Patty Loveless

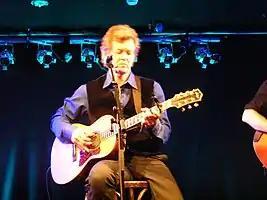
Country music singer Rodney Crowell, seated on a stool and playing an acoustic guitar

Loveless's next album was 2003's "On Your Way Home". Loveless later said that she and Emory Gordy wanted to mix the "traditional" bluegrass feel of "Mountain Soul" with more contemporary instruments such as drums and electric guitar. The album's first single was a cover of Rodney Crowell's "Lovin' All Night". It became Loveless's last top-20 hit, while the title track and "I Wanna Believe" were her last chart entries altogether. Co-writers on the album included Marty Stuart, Buddy Miller, and Matraca Berg. Steven Wine of the Associated Press praised Loveless's "earthy twang", while considering the closing track "The Grandpa That I Know" the strongest lyrically. AllMusic writer Thom Jurek also praised "The Grandpa That I Know" and Loveless's overall vocal tone, as well as the inclusion of Dobro and fiddle in the production. The album led to Loveless receiving Female Vocalist of the Year nominations from both the Academy of Country Music and Country Music Association, while the title track was nominated for a Grammy Award for Best Female Country Vocal Performance. In 2004, Loveless contributed backing vocals to Alan Jackson's single "Monday Morning Church". The two also performed the song together at that year's Country Music Association awards ceremony.